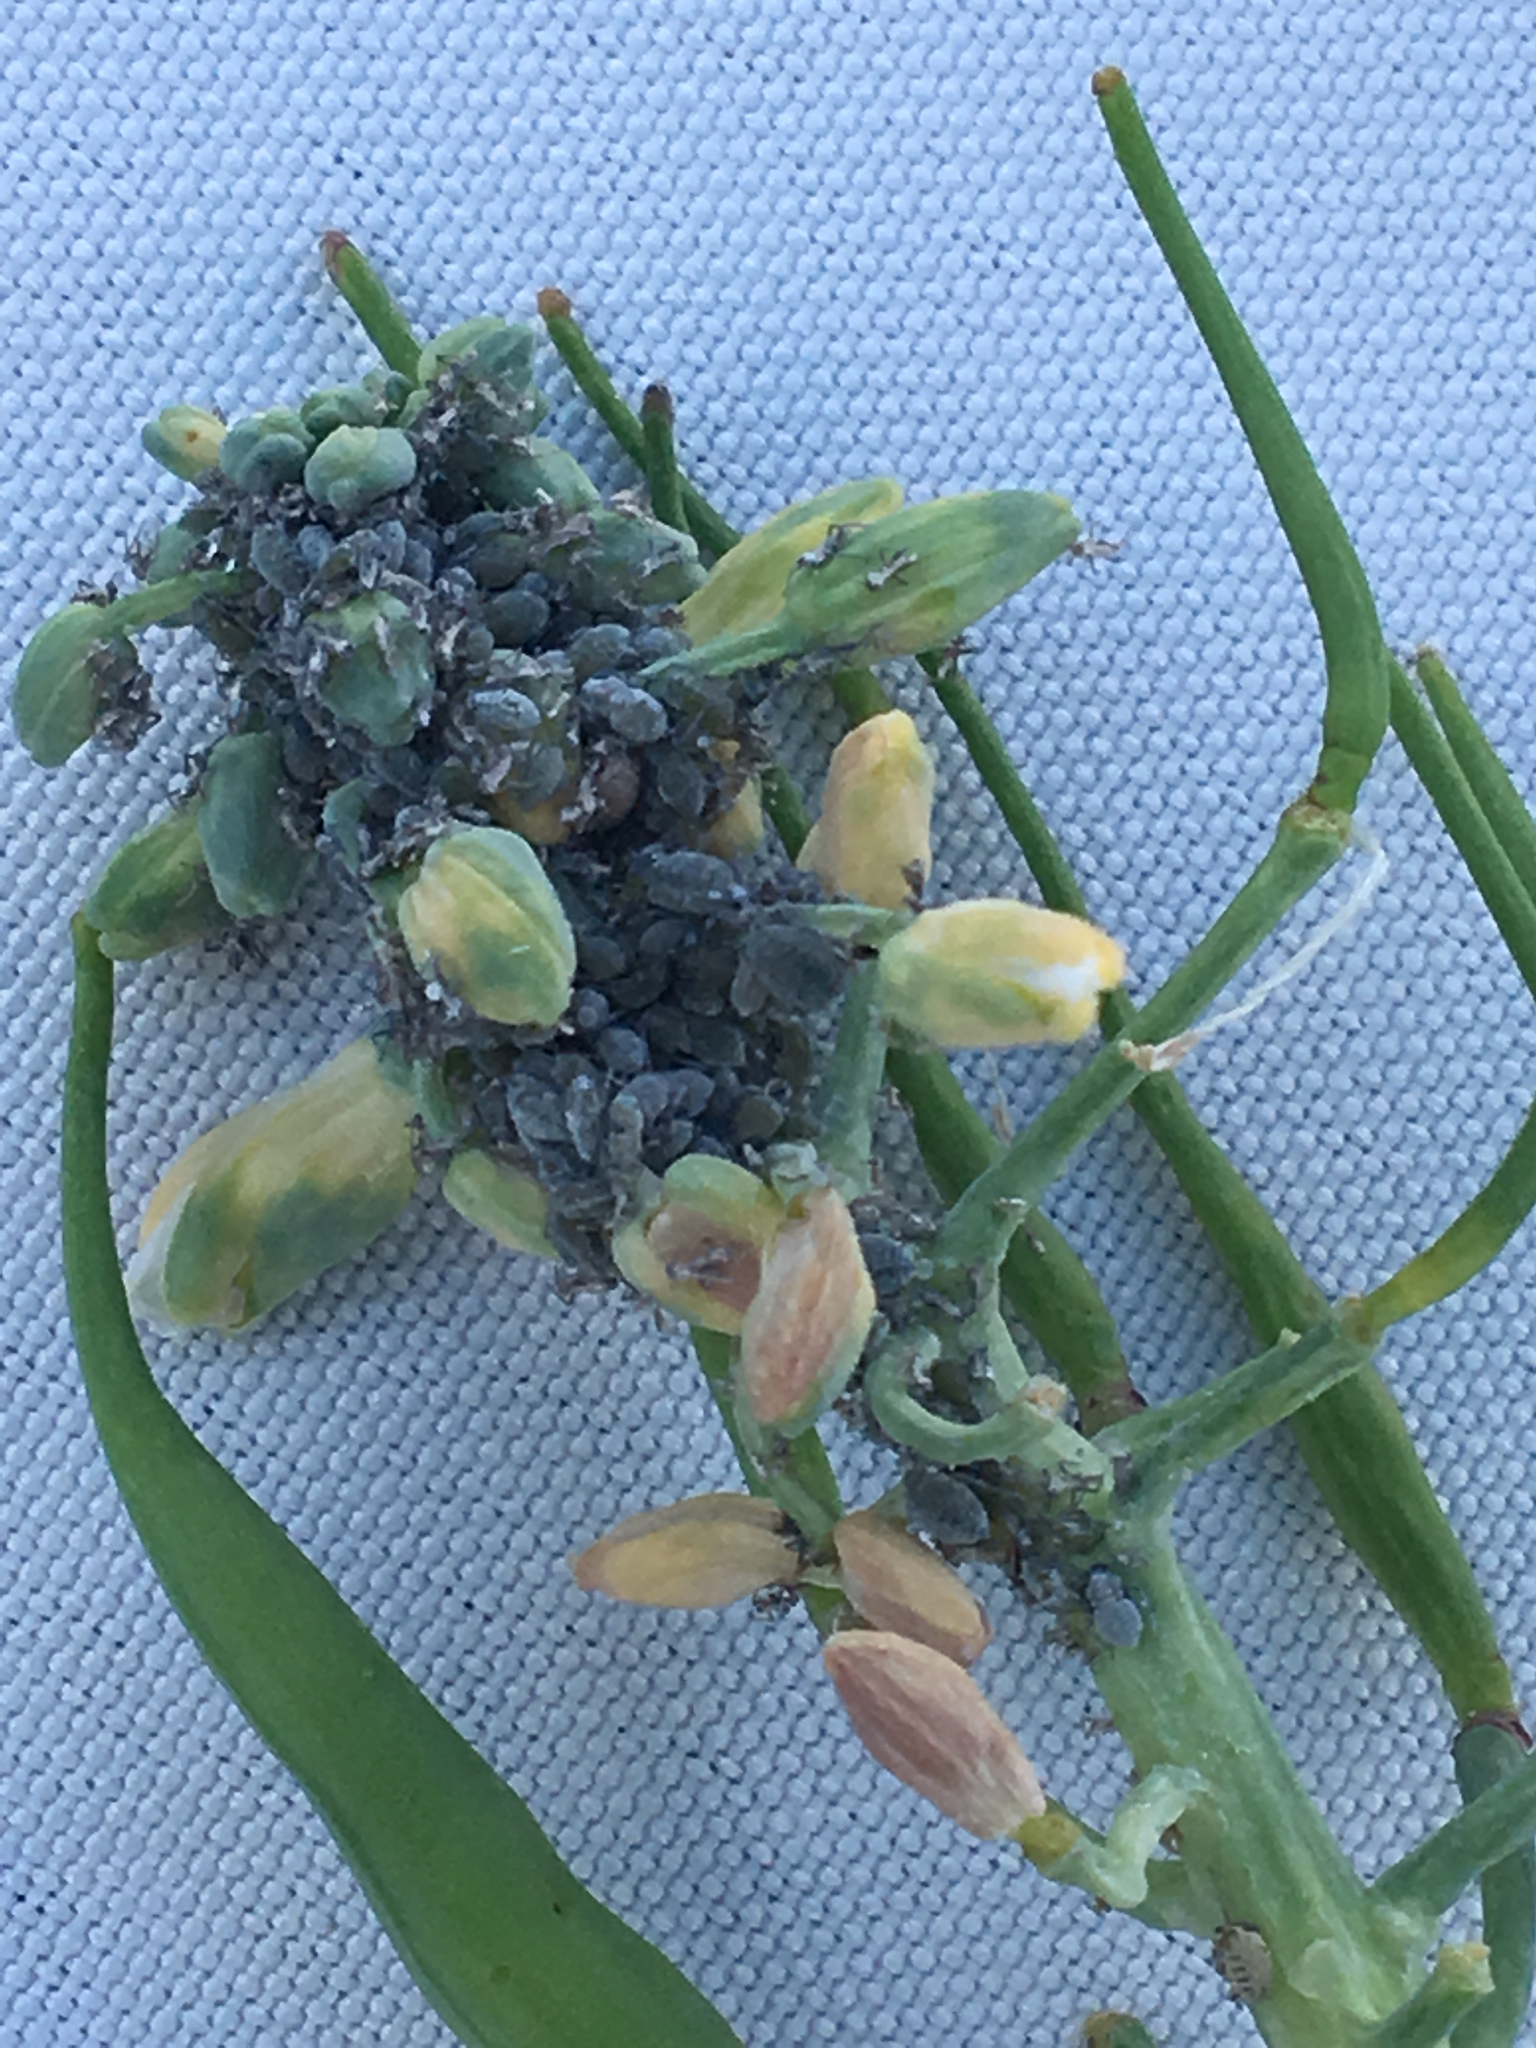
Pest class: cabbage_aphid